Baltimore riot of 1861

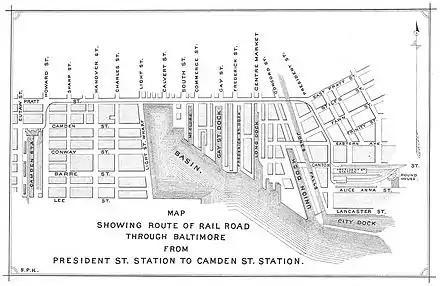
Union route through Baltimore, as later depicted by Mayor George Brown

On April 17, the 6th Massachusetts Militia departed from Boston, arriving in New York City the following morning and Philadelphia by nightfall. On April 19, the unit headed on to Baltimore, where they anticipated a slow transit through the city. Because of an ordinance preventing the construction of steam rail lines through the city, there was no direct rail connection between the Philadelphia, Wilmington and Baltimore Railroad's President Street Station and the Baltimore and Ohio Railroad's Camden Station (ten blocks to the west). Rail cars that transferred between the two stations had to be pulled by horses along Pratt Street.